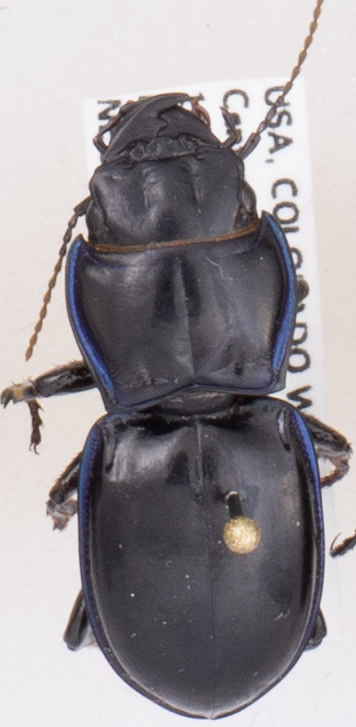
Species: Pasimachus elongatus
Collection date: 2019-07-31
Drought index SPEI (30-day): -0.952
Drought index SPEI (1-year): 0.63
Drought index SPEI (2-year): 0.47